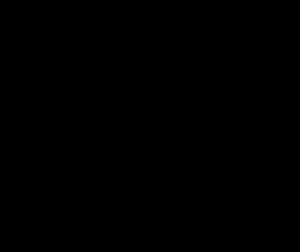
L'accélération est une grandeur physique vectorielle, appelée de façon plus précise « vecteur accélération », utilisée en cinématique pour représenter la modification affectant la vitesse d'un mouvement en fonction du temps. La norme de ce vecteur est appelée simplement « accélération » sans autre qualificatif.